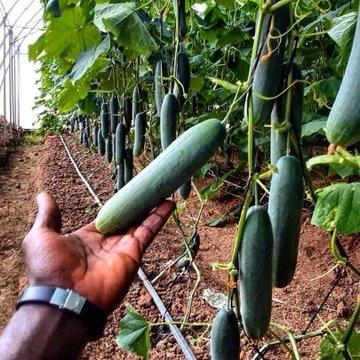
Eneo kubwa la shamba la matango, matango hayo yaliyolimwa katika eneo la shamba lenye mimea ya kijani. Mtu akishika tango mojawapo, ikiashiria tango ni zao la kibiashara linalotumiwa na wakulima kwa ajili ya kujiingizia kipato.